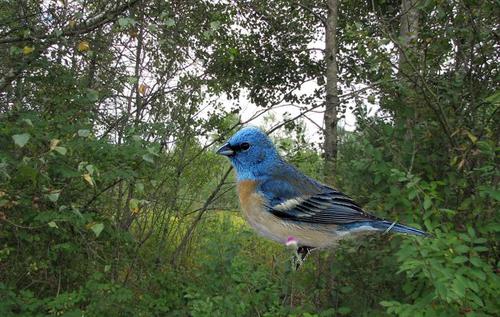
Bird species: Lazuli_Bunting
Bird type: landbird
Background: land